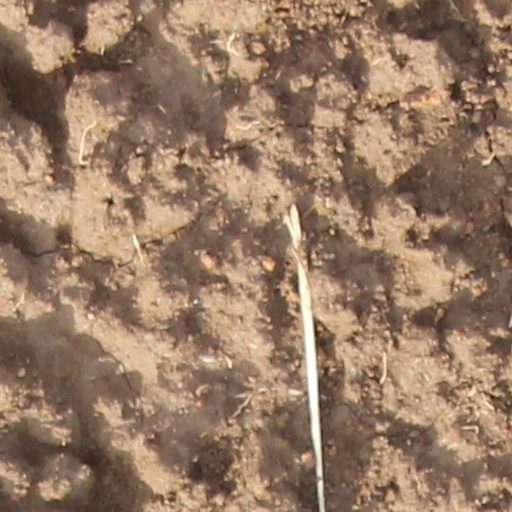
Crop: wheat